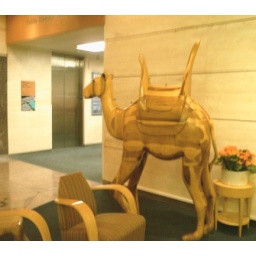
One of the wooden animals in the lobby of the TCH West Tower.